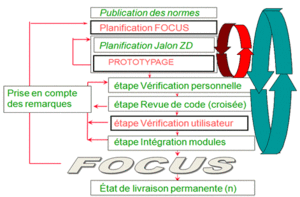
Principe itératif incrémental adaptatif du développement RAD
La méthode de développement rapide d'applications, dite méthode RAD, est la première méthode de développement de logiciels où le cycle de développement est en rupture fondamentale par rapport à celui des méthodes antérieures dites « en cascade ». Ce nouveau cycle qualifié d'itératif, d'incrémental et d'adaptatif, se retrouvera dans toutes les méthodes dites « agiles » publiées par la suite.
Jean-Pierre Vickoff, né le 29 mai 1949 à Ecquevilly, en France, est un praticien franco-canadien du pilotage de projets et du développement des systèmes d’information. Informaticien de formation, il réalise parallèlement à ses activités salariées des recherches sur le management de projet, et plus particulièrement sur les méthodes Agiles.